Canon of Sherlock Holmes

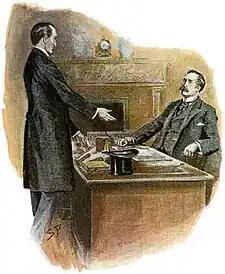
Sherlock Holmes and his biographer Dr John Watson, as depicted in a Sidney Paget drawing in "The Adventure of the Empty House"

Traditionally, the canon of Sherlock Holmes consists of the 56 short stories and four novels written by Sir Arthur Conan Doyle. In this context, the term "canon" is an attempt to distinguish between Doyle's original works and subsequent works by other authors using the same characters.